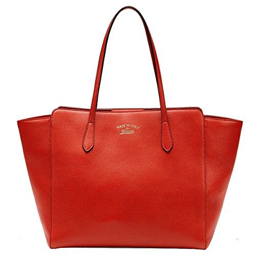
swing orange red leather shoulder tote handbag -- learn more by visiting the image link .